Answer in natural language. Considering the relative positions, is green cylindrical bin (marked B) above or below pedestal sink with a wide basin (marked A)? Choose between the following options: below or above
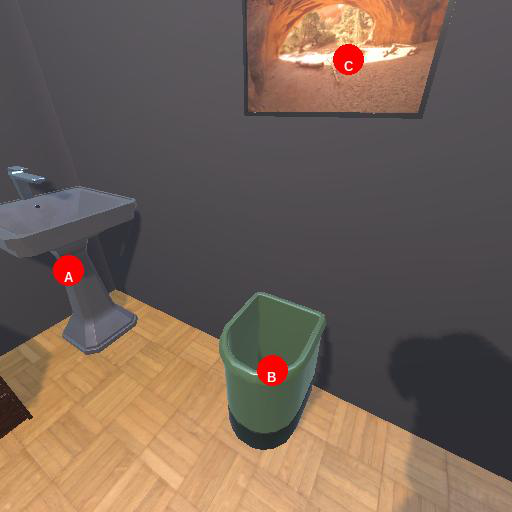
<answer>below</answer>